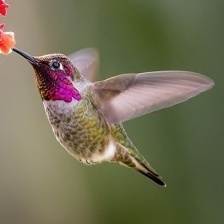
Species: ANNAS HUMMINGBIRD
Scientific name: CALYPTE ANNA
ImageNet parent category: hummingbird